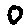
Label: 0